Revel (brand)

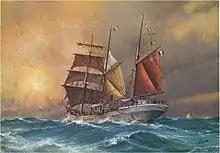
Three-mast sailboat "Goelette La Fanny" painting

The international expansion of Revel had started with Pierre Revel in Brazil in 1851. Pierre had moved to Rio de Janeiro a few years prior and was already in the business of importing other French branded parasols and umbrellas into Brazil. In March 1850, Pierre was joined by his two brothers Henri, 19 years old, and Joseph, 32 years old, who sailed on the "Goelette La Fanny" for Rio de Janeiro. Accordingly, it made sense for Revel to enter the Brazilian market given the fact that the Revel brothers were already present in Brazil and had a good knowledge of the local umbrella market.